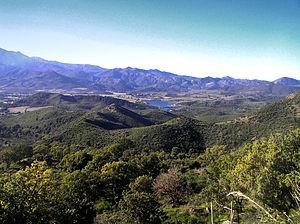
Oletta (Corse) - Lac de Padula
Le lac de Padula est un lac situé à 60 m d'altitude, dans le Nebbio en Haute-Corse.